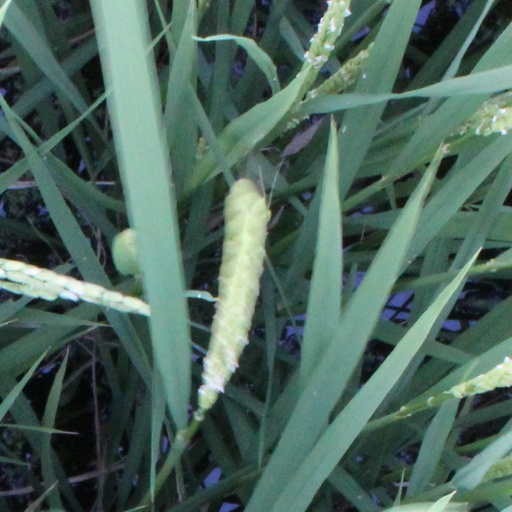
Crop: rice